Krambambula (drink)

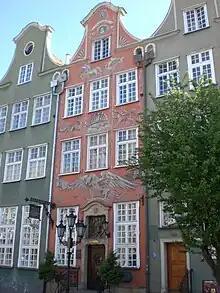
Pod Łososiem (The Salmon) restaurant in Gdańsk

A red-colored cherry liqueur called "Krambambuli" was formerly produced by a distillery in Danzig (Gdańsk) established by Ambrosius Vermöllen, a Mennonite immigrant from De Lier in Holland, who received Danzig citizenship on 6 July 1598.